Tai peoples

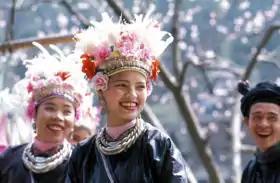
Tai-Dong people of Guizhou, China, in traditional dresses, similar to the existing tribe in northern provinces of Thailand

The Tai peoples, from Guangxi began moving south – and westwards in the first millennium CE, eventually spreading across the whole of mainland Southeast Asia. Based on layers of Chinese loanwords in proto-Southwestern Tai and other historical evidence, Pittayawat Pittayaporn (2014) proposes that the southwestward migration of southwestern Tai-speaking tribes from the modern Guangxi to the mainland of Southeast Asia must have taken place sometime between the 8th–10th centuries. Tai speaking tribes migrated southwestward along the rivers and over the lower passes into Southeast Asia, perhaps prompted by the Chinese expansion and suppression. Chinese historical texts record that, in 726 AD, hundreds of thousands "Lǎo" (獠) rose in revolt behind Liang Ta-hai in Guangdong, but was suppressed by Chinese general Yang Zixu, which left 20,000 rebels killed and beheaded. Two years later, another Li chief named Chen Xingfan declared himself the Emperor of Nanyue and led a large uprising against the Chinese, but was also crushed by Yang Zixu, who beheaded 60,000 rebels. In 756, another revolt led by Huang Chien-yao and Chen Ch'ung-yu that attracted 200,000 followers and lasted four years in Guangxi. In the 860s, many local people in what is now north Vietnam sided with attackers from Nanchao, and in the aftermath some 30,000 of them were beheaded. In the 1040s, a powerful matriarch-shamaness by the name of A Nong, her chiefly husband, and their son, Nong Zhigao, raised a revolt, took Nanning, besieged Guangzhou for fifty seven days, and slew the commanders of five Chinese armies sent against them before they were defeated, and many of their leaders were killed. The Ahomese Tai chronicle relates the migrating event with the arrival of "9,000 Tai peoples, 8 noblemen, two elephants, and 300 horses" to Assam. Vietnamese scribers recorded groups of two- or three thousand "Mang savages" passing by. According to Baker, those migrants might have slowly exodused from their homeland via three routes. The early groups moved north to Guizhou. The second groups might have passed through the Red River Delta, crossing the Vietnamese cordillera into the Mekong Valley. The third and major migration direction crossed the valleys of the Red and Black River, heading west through the hills into Burma and Assam.